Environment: lab
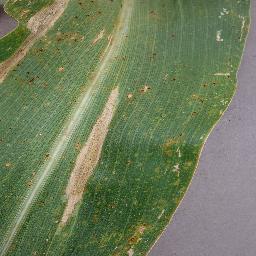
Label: northern_corn_leaf_blight